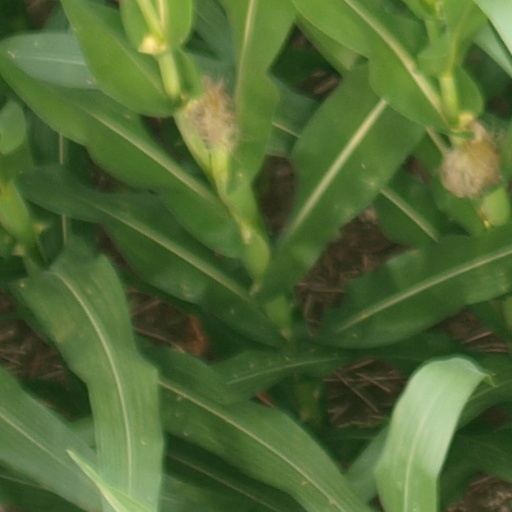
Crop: maize; corn